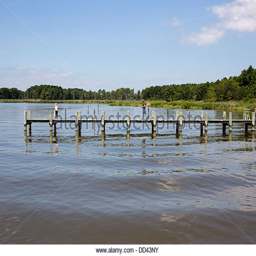
a dock in a cove